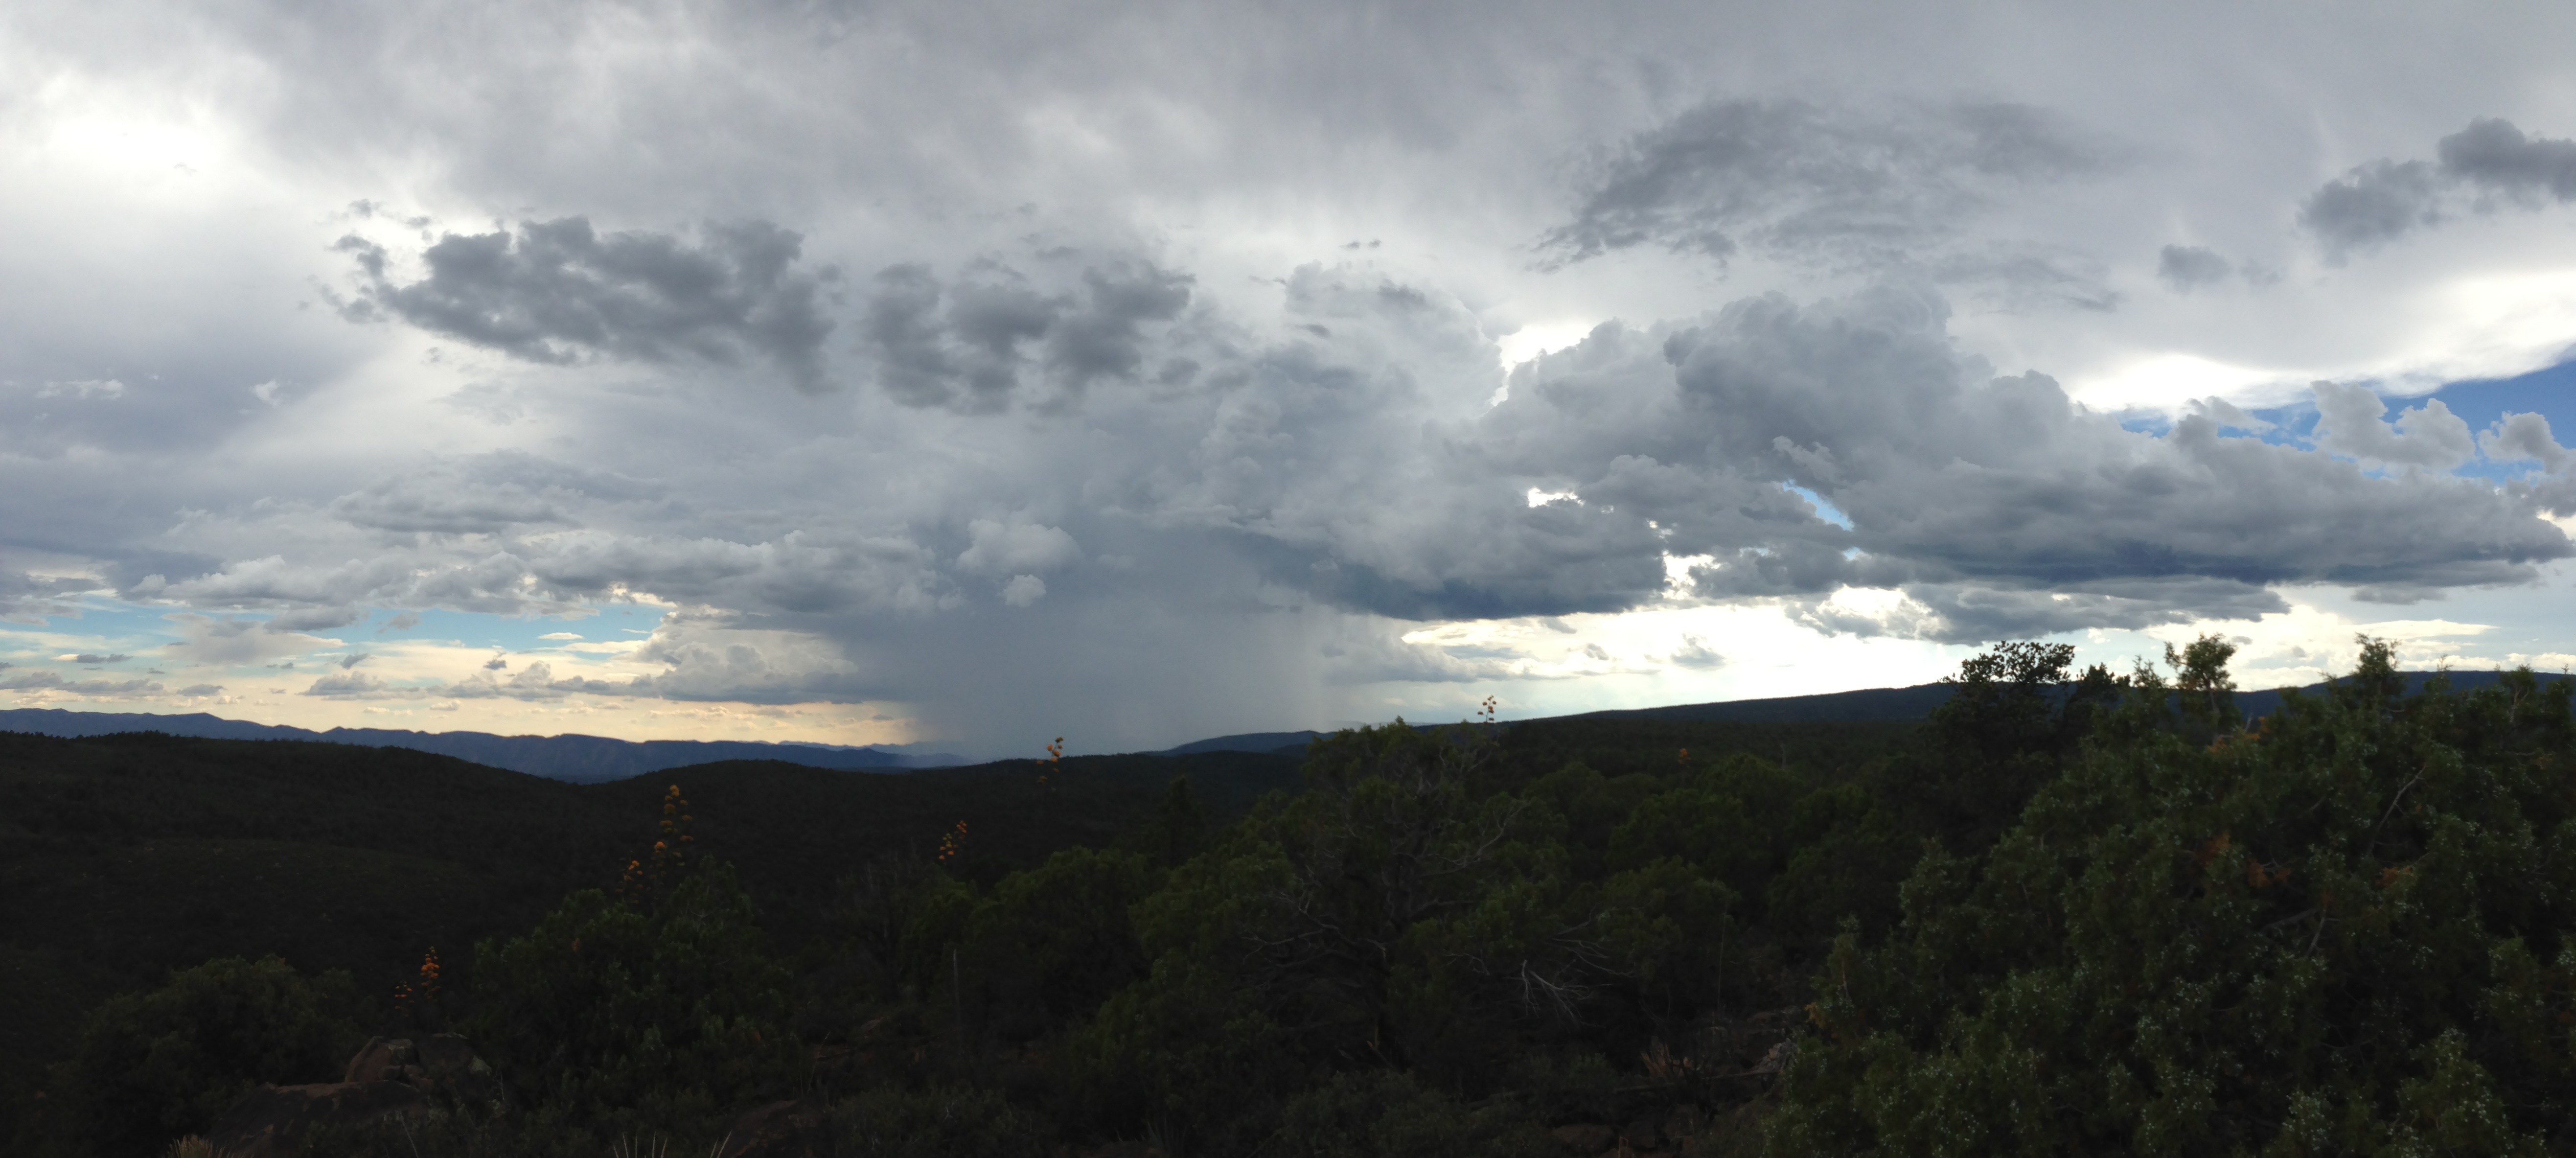
landscape, nature, wilderness, mountain, cloud, sky, hill, valley, mountain range, weather, ridge, alps, plateau, landform, meteorological phenomenon, geographical feature, atmospheric phenomenon, mountainous landforms, geological phenomenon